Kırıkkale

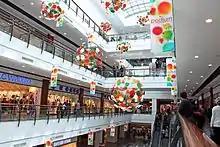
Shopping Mall in Kırıkkale

Kırıkkale has a cold semi-arid climate (Köppen: "BSk") or a continental climate (Trewartha: "Dc"). Winters are cold and moderately snowy, whereas summers are hot and dry. Rainfall is most common during spring and autumn.